Sammy Mejía

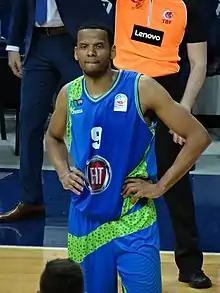
Mejía with Tofaş in 2018

Samuel José Mejía (born February 7, 1983) is a Dominican American retired professional basketball player. He played college basketball at DePaul University. Standing at , he played at the shooting guard and small forward positions.